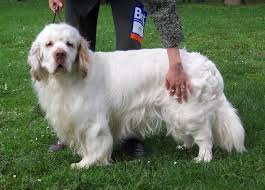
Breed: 235-n000097-clumber